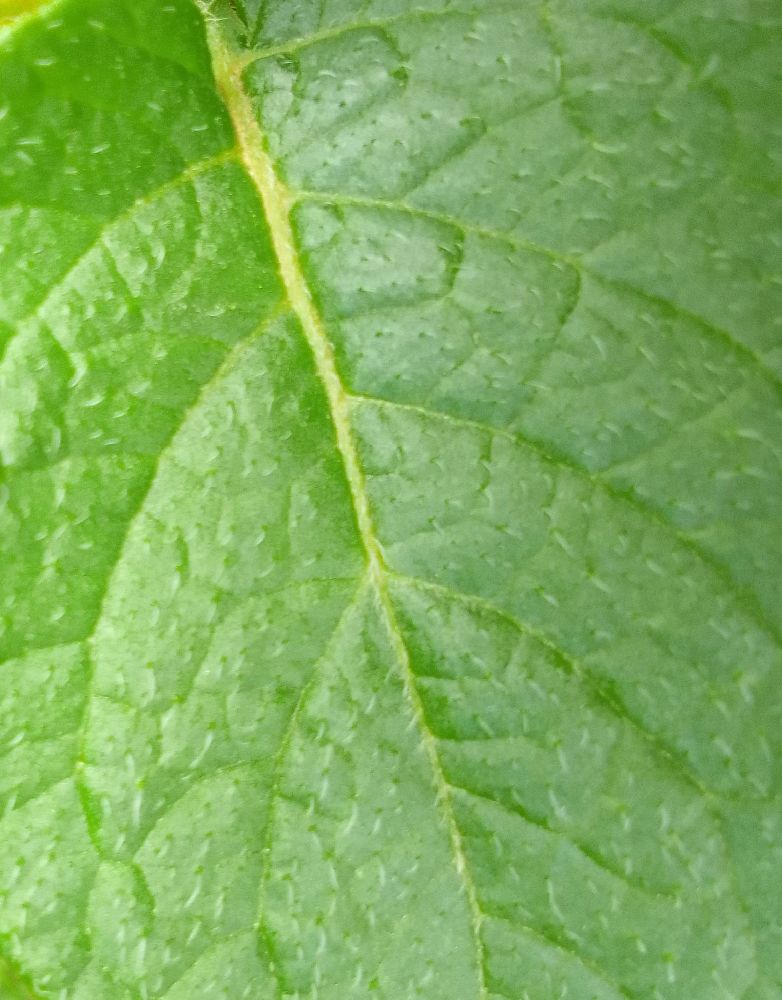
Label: Healthy